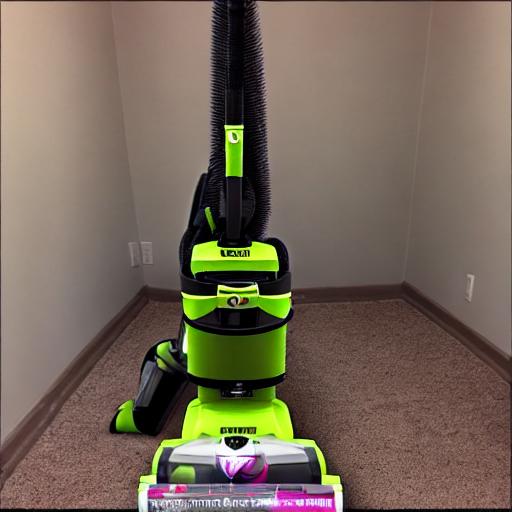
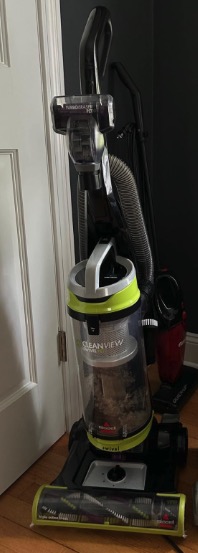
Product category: items_vacuum
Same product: no